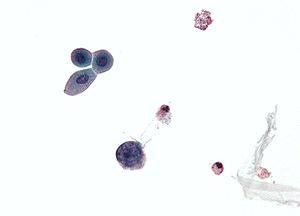
Les polyomavirus font partie de la famille des Polyomaviridae. Ce sont des virus dont le génome est constitué d'ADN bicaténaire circulaire.
Le virus BK est un membre de la famille des polyomavirus. Il a été extrait pour la première fois en 1971 de l'urine d'un patient transplanté du rein, dont les initiales étaient B. K.